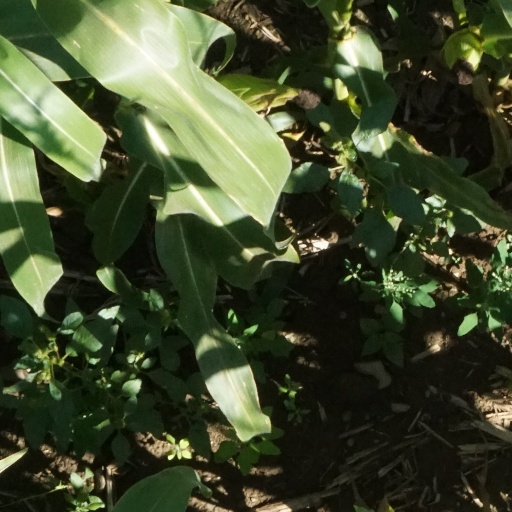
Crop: maize; corn